Annamayya (film)

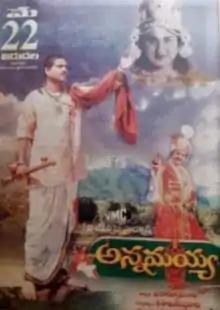
Theatrical release poster

Annamayya is a 1997 Indian Telugu-language hagiographical film directed by K. Raghavendra Rao and produced by V. Doraswamy Raju under the VMC Productions banner. The film portrays the life of the 15th century composer Annamacharya, played by Nagarjuna Akkineni who features alongside an ensemble cast including Mohan Babu, Suman, Ramya Krishna, Bhanupriya, Roja, and Kasthuri. The film has score and soundtrack composed by M. M. Keeravani. Upon release, the film received positive reviews and won eight Nandi Awards, three Filmfare Awards and two National Film Awards. The film was featured in the Indian panorama mainstream section at the 29th IFFI.